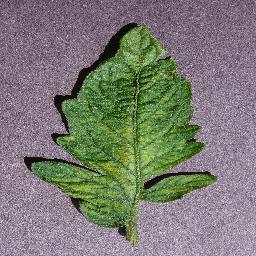
Label: Tomato___Tomato_mosaic_virus